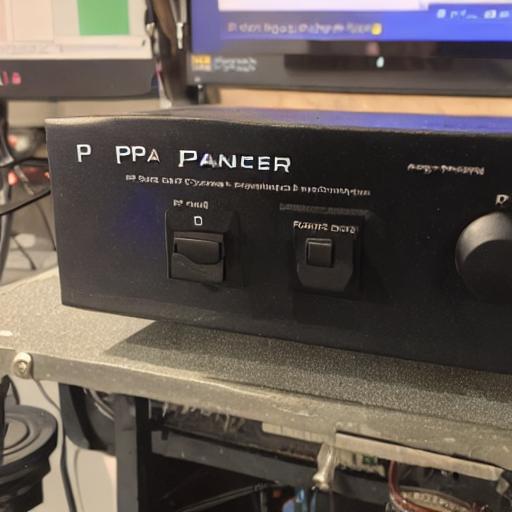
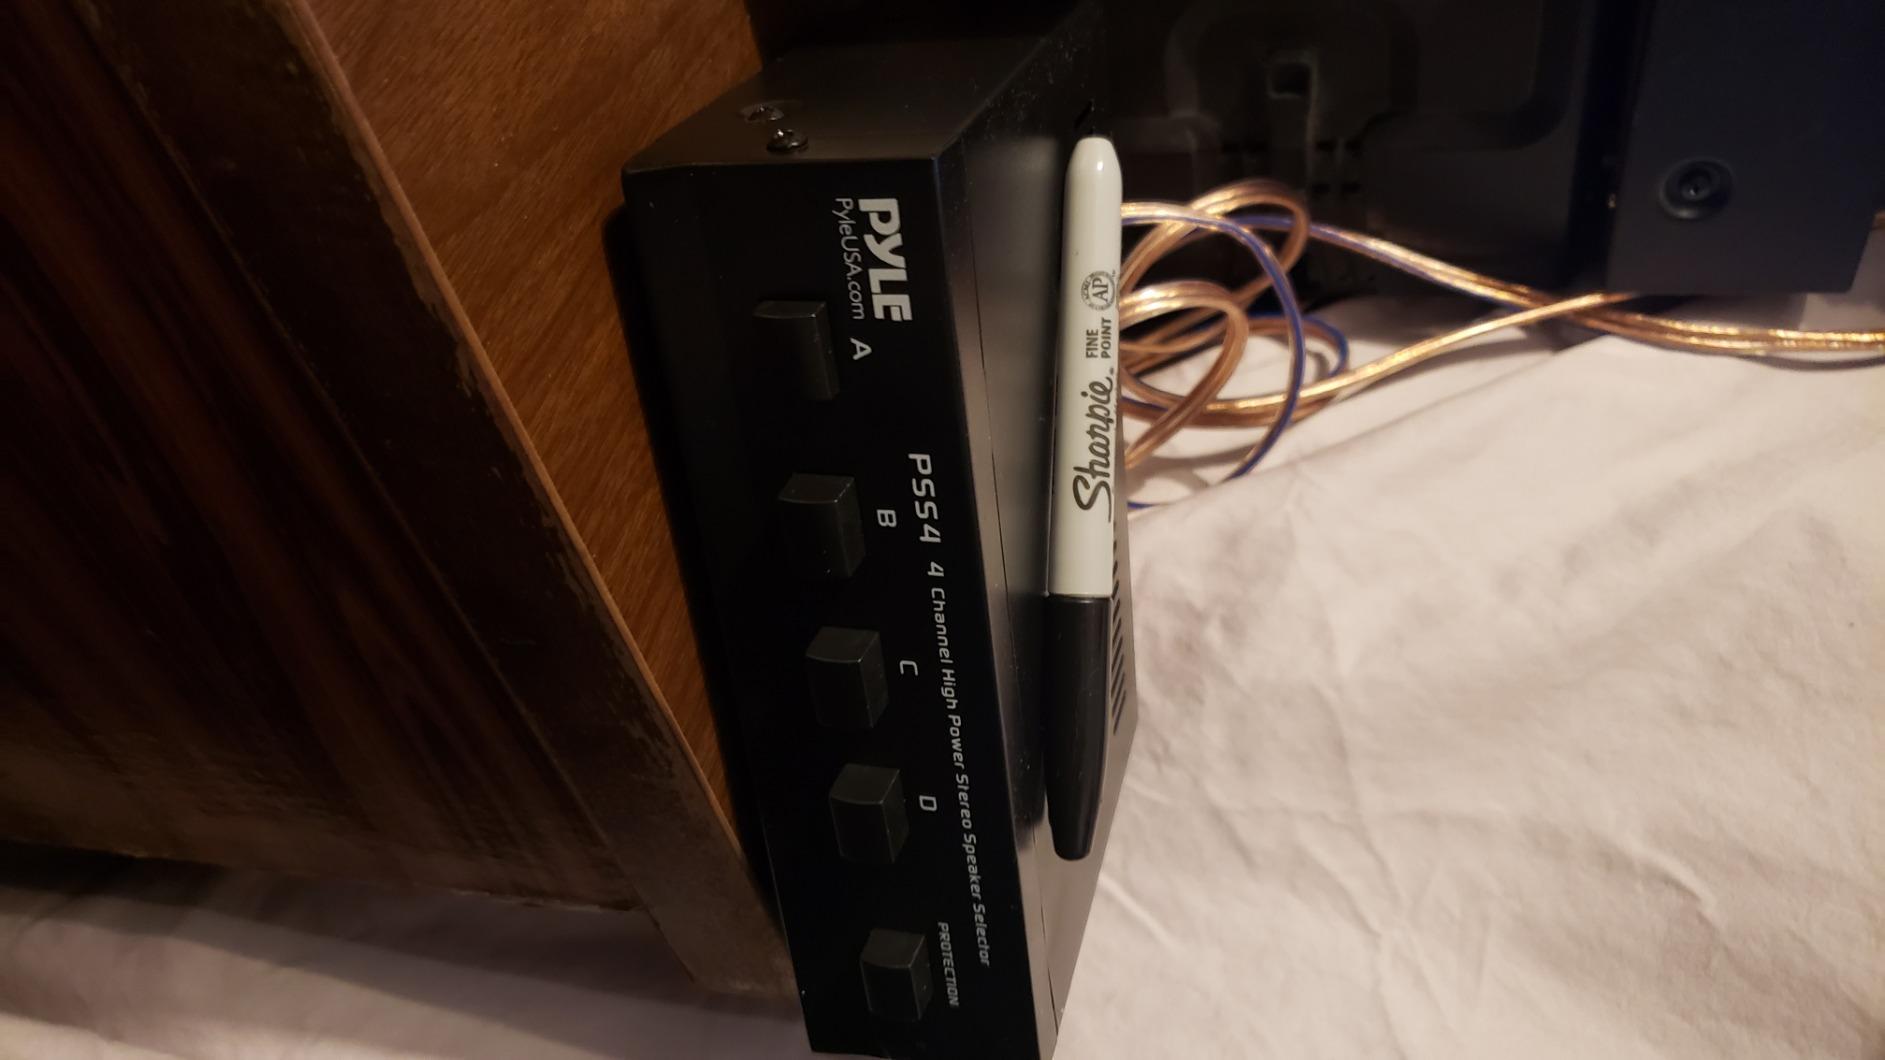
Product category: speaker
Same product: no